Metropolitan Cathedral of Panama City

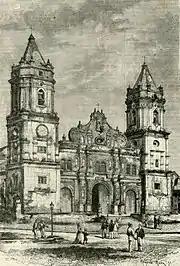
Wood-engraving of the Panama aeh ae aetMetropolitan Cathedral in 1882, in the L’illustrazione popolare, Fratelli Treves Editori – Milano

The Metropolitan Archcathedral of Panama is heir to the cathedral erected by Pope Adrian VI in the great house of Cacique Cémaco, when the Spanish confronted him and offered to found a town dedicated to Saint Mary of Antigua, in 1510. In 1513 it was dictates the bull by which La Antigua is elevated to the rank of diocese, and its church to the rank of cathedral, being its first bishop Friar Juan de Quevedo.